Tikhvin Freight Car Building Plant

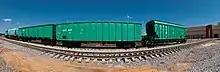
TVSZ freight wagons, 2011. Source: ICT Group

The plant was a greenfield project implemented at the site of Transmash, a former subsidiary of the manufacturing group Kirovsky Zavod and one of the USSR's most prominent industrial giants in the north-west.